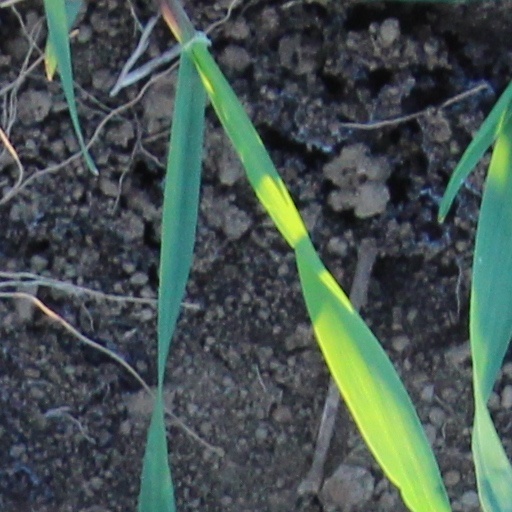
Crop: wheat